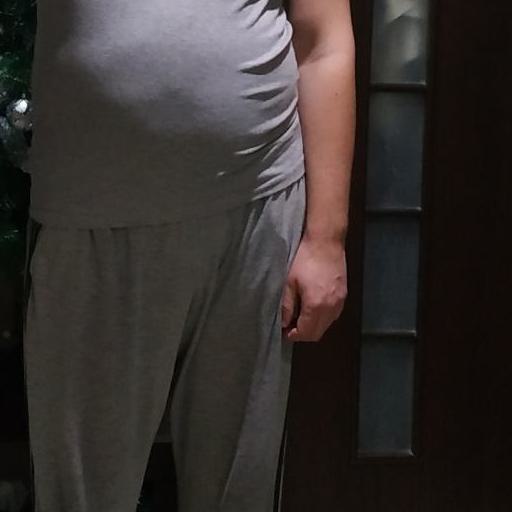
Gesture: no_gesture